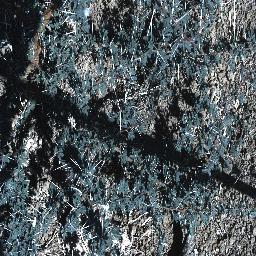
Label: prickly_acacia